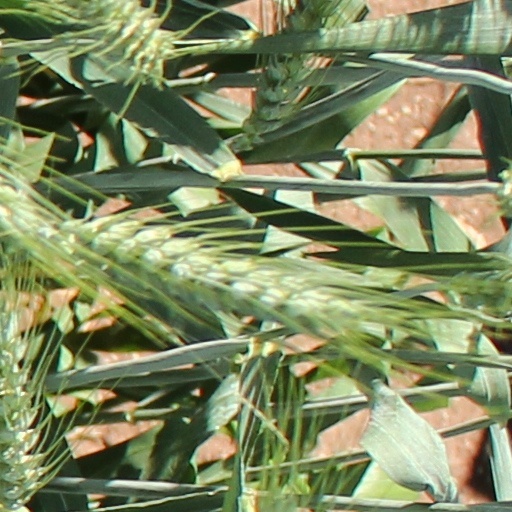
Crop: wheat